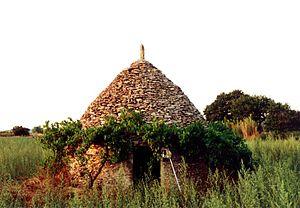
Le duché-d'uzès est un vin français d'appellation d'origine contrôlée faisant partie du vignoble de la vallée du Rhône. Située à l’extrême sud-ouest de la vallée du Rhône, au nord-ouest des costières-de-nîmes et au sud des Cévennes, cette appellation produit principalement des vins rouges, rosés et blancs. Ces vins n’ont intégré les AOC qu’en 2013. Ils étaient jusqu'alors labellisés en tant qu'indication géographique protégée.